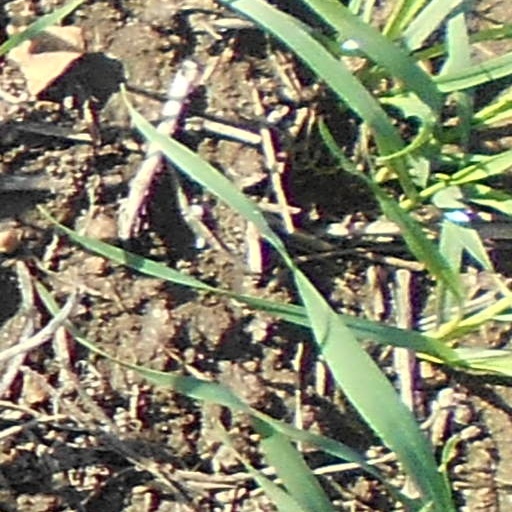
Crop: wheat